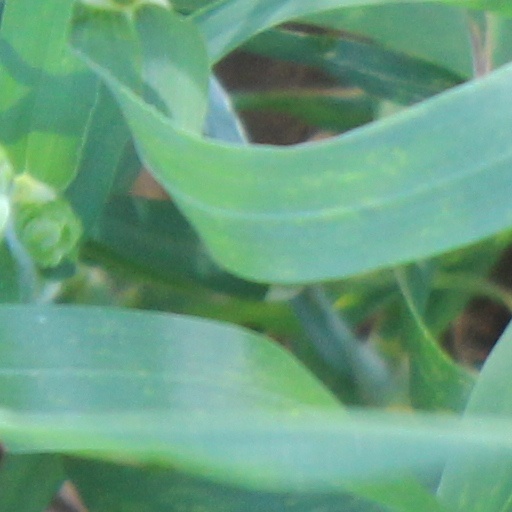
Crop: wheat